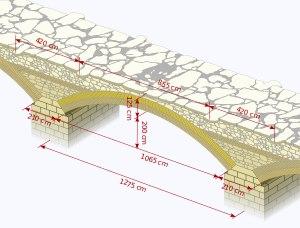
Ce lexique reprend le vocabulaire architectural, typologique et constructif, souvent commun, aux Arcs et voûtes
Un pont est une construction qui permet de franchir un obstacle naturel ou artificiel en passant par-dessus. Le franchissement supporte le passage d'humains et de véhicules dans le cas d'un pont routier, ou d'eau dans le cas d'un aqueduc. On désigne également comme écoduc ou écopont, des passages construits ou « réservés » dans un milieu aménagé, pour permettre aux espèces animales, végétales, fongiques, etc. de traverser des obstacles construits par l'être humain ou résultant de ses activités. Les ponts font partie de la famille des ouvrages d'art. Leur construction relève du génie civil.
Un pont à voûtes en maçonnerie habituellement appelé pont en maçonnerie ou pont en pierre ou pont voûté, désigne une technique de fabrication des ponts, mais constitue surtout une des grandes familles de ponts qui a été mise en œuvre de l’Antiquité jusqu’au début du XXᵉ siècle.